Seth Putnam

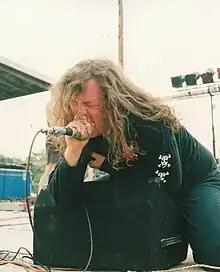
Putnam performing in 1993

The idea of the band came up when Putnam and Larry Lifeless (Kilslug vocalist) were drunk one night watching Jerry Springer and Larry said "That guy looks like he should be in an old punk band called Angry Hate or something". The first recording was in January 1999 of Larry hammering a fence against some lady's garage which was put on at the end of the song, "M.P." on the first release. That summer, they recorded four songs, all of which were old Sickness songs. "Blinking Blue Lights" was actually recorded by Kilslug, but never released. The other songs originally by the Sickness were never released. They made another EP called "Bad Mood" that had a certain number of copies pressed but were never officially released. Putnam and Lee Suniga (owner of Menace to Sobriety Records) sold them on eBay. Angry Hate performed two live shows in March and April 2002. In 2004 they recorded a song called "Satan Wins" with Paulie Kraynak on bass but it hasn't been released.